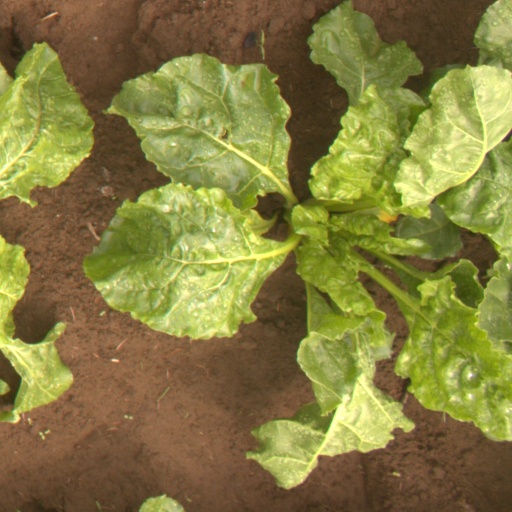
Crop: sugar beet